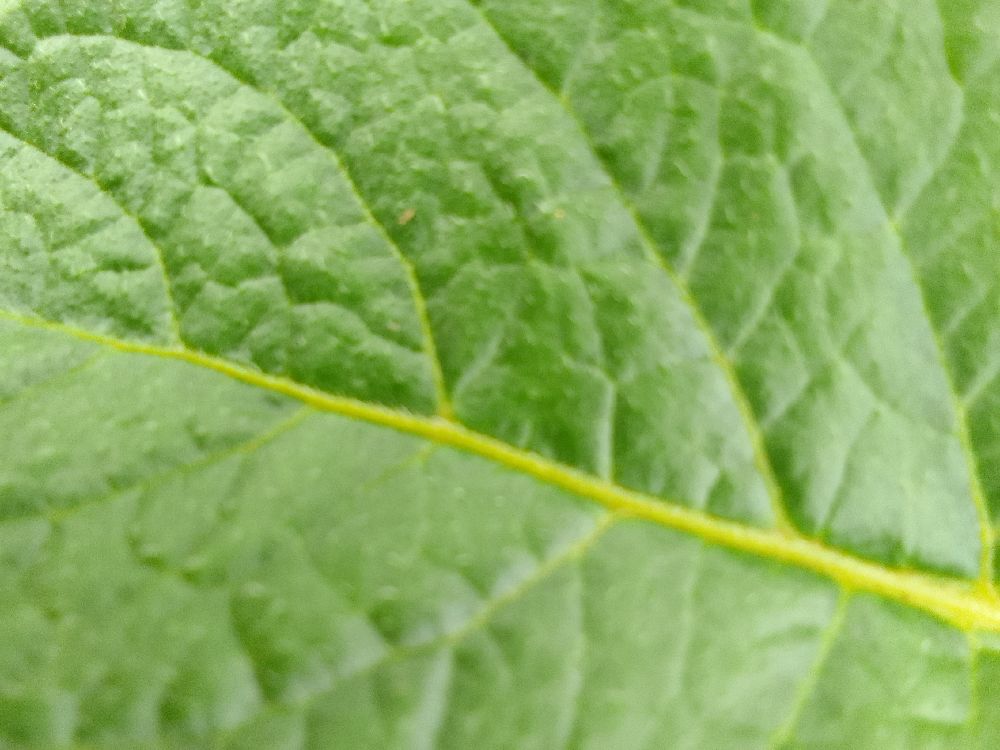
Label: Healthy